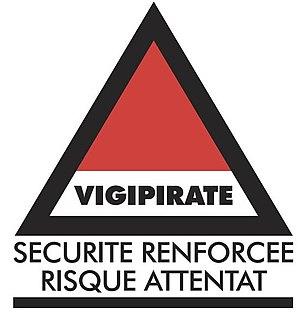
Plan Vigipirate Securité Renforcée Risque Attentat
Cet article recense les différents niveaux d'alerte du Plan Vigipirate en France.